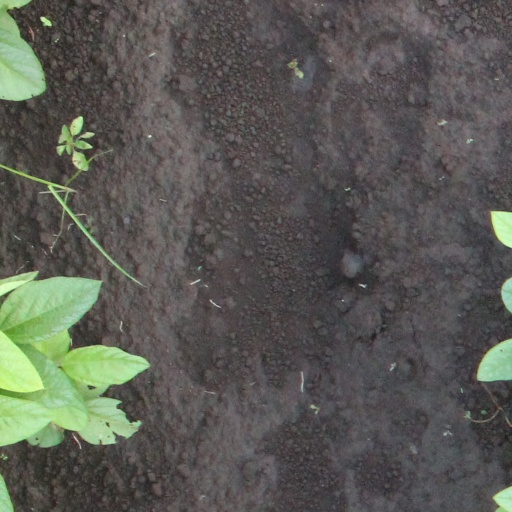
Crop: soybean